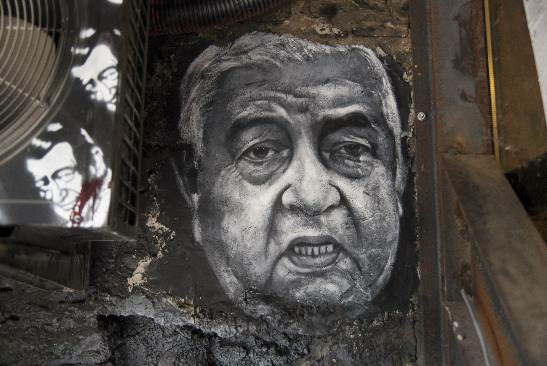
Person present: No